Prehistoric art

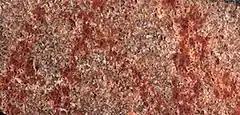
Claimed "Oldest known drawing by human hands", discovered in Blombos Cave in South Africa. Estimated to be 73,000 years old.

The earliest undisputed art originated with the "Homo sapiens" Aurignacian archaeological culture in the Upper Paleolithic. However, there is some evidence that the preference for the aesthetic emerged in the Middle Paleolithic, from 100,000 to 50,000 years ago. Some archaeologists have interpreted certain Middle Paleolithic artifacts as early examples of artistic expression.